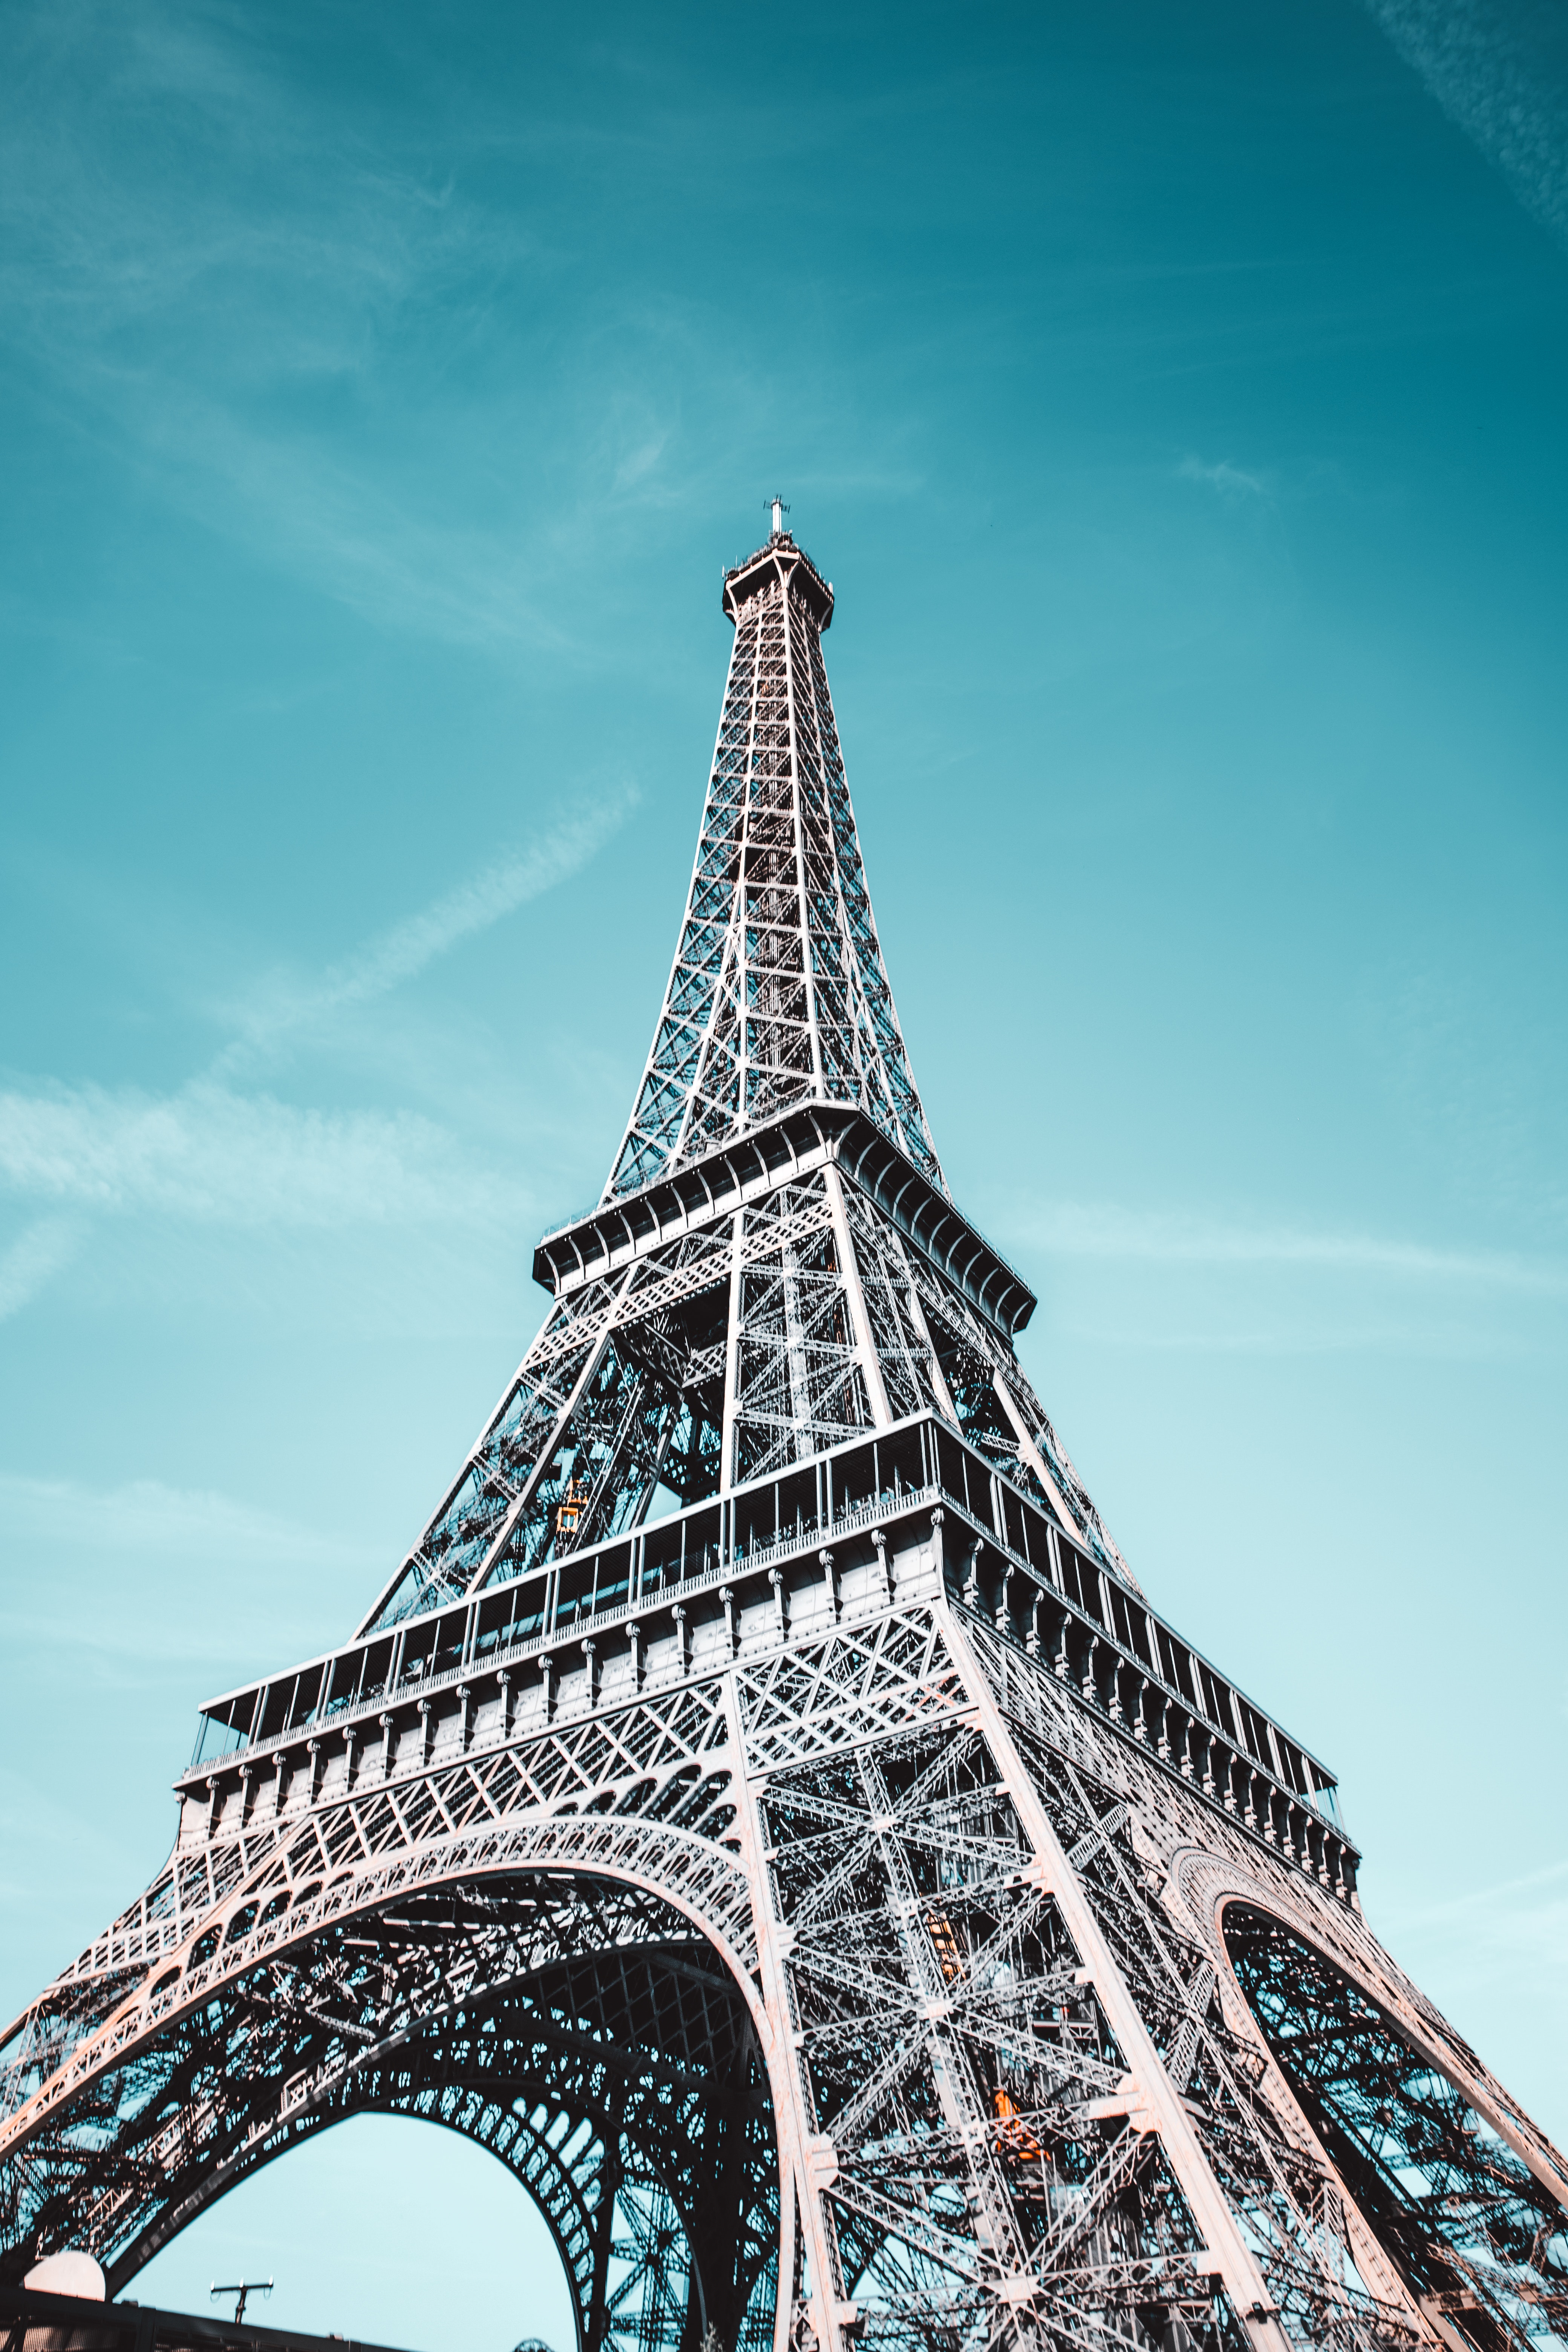
landmark, tower, sky, metropolis, daytime, spire, building, metropolitan area, fixed link, cityscape, city, skyscraper